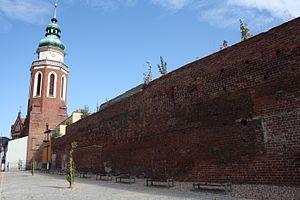
Syców ['sɨʦuf] est une ville de la voïvodie de Basse-Silésie, en Pologne. La commune urbaine-rurale fait partie du powiat d'Oleśnica.